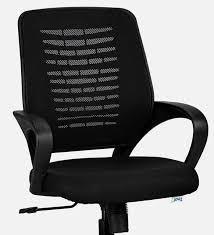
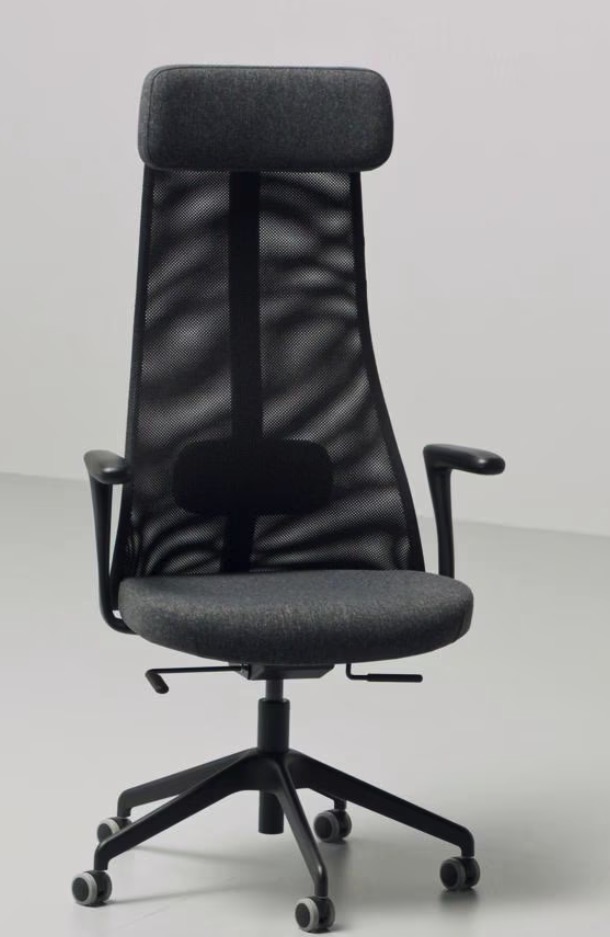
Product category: items_chair
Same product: no